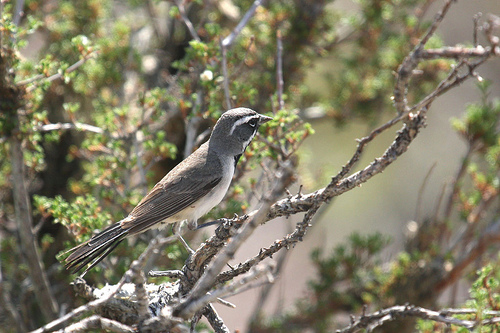
this slender bird is grey across it's head and body with a white bell and breast; it also has white eyebrows and malar stripe.
a gray feathered body with long tailfeathers and a white underbelly with white stripes near the eyes.
this is a bird with a white belly and a grey wing and head.
this bird is grey and white in color with a sharp black beak, and black eye rings.
this brown and white bird has a streamlined white stripe on its head black eyes.
this bird is grey with white and has a very short beak.
this small bird has a fairly large head compared to its body.
this thin bodied bird has brown and grey feathers and a short stout beak.
this bird has a pointed bill, with a grey back and head.
this bird has a white belly and white eyebrow with dark primaries.
Species: Black Throated Sparrow